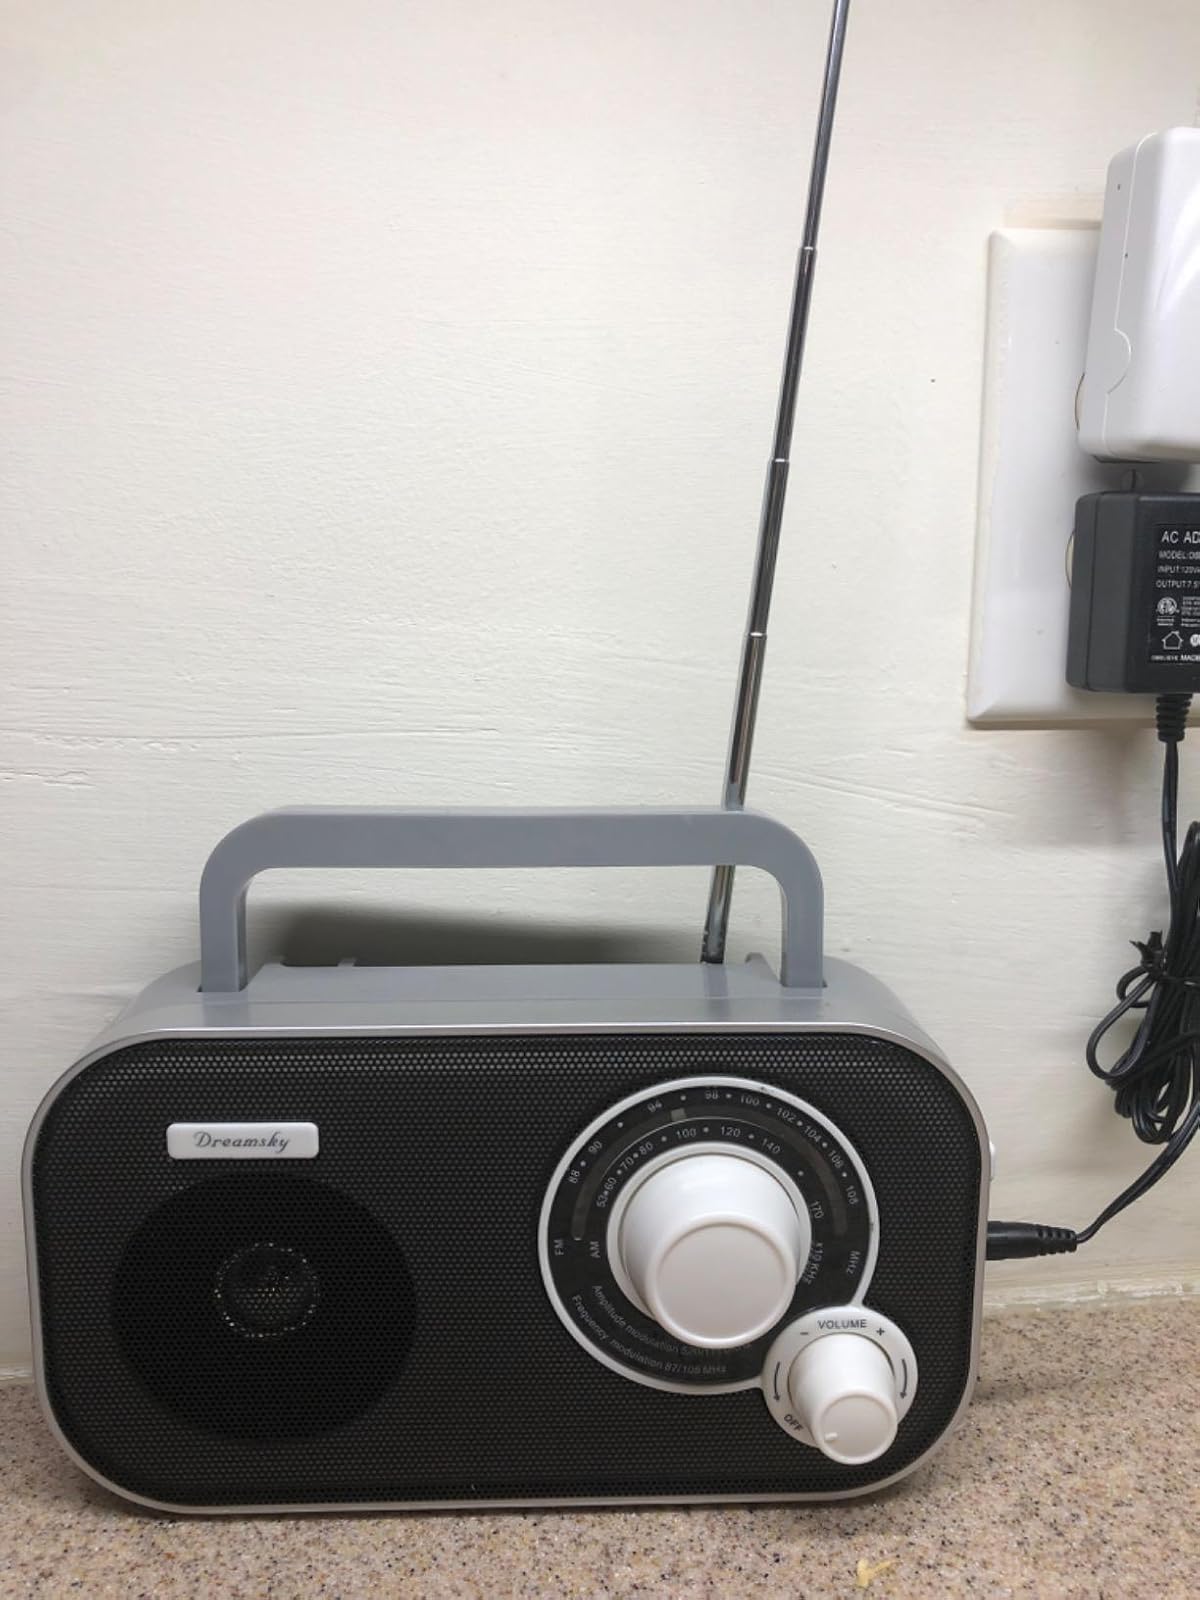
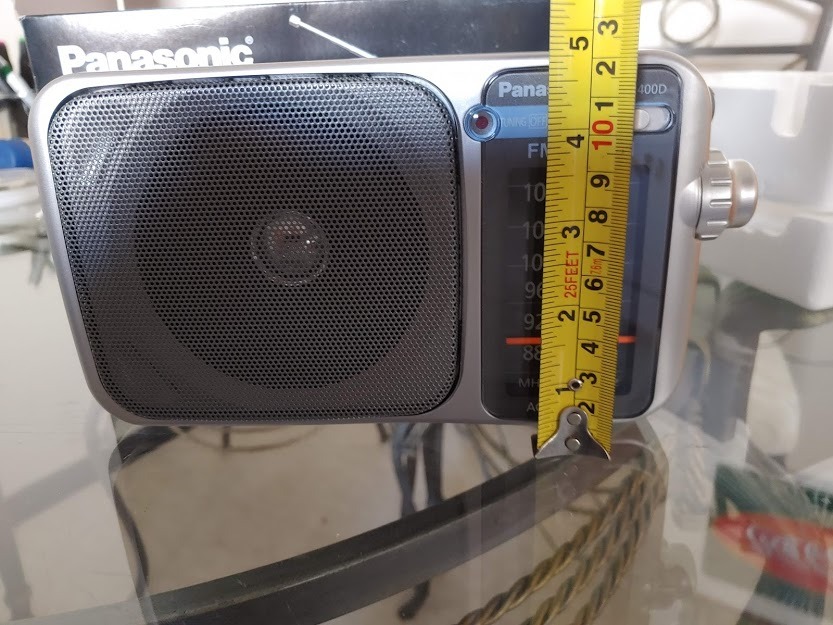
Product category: radio
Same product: no